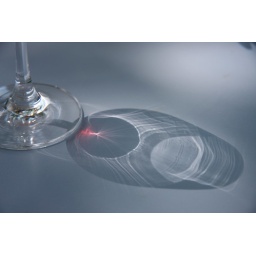
red wine residue in the glass